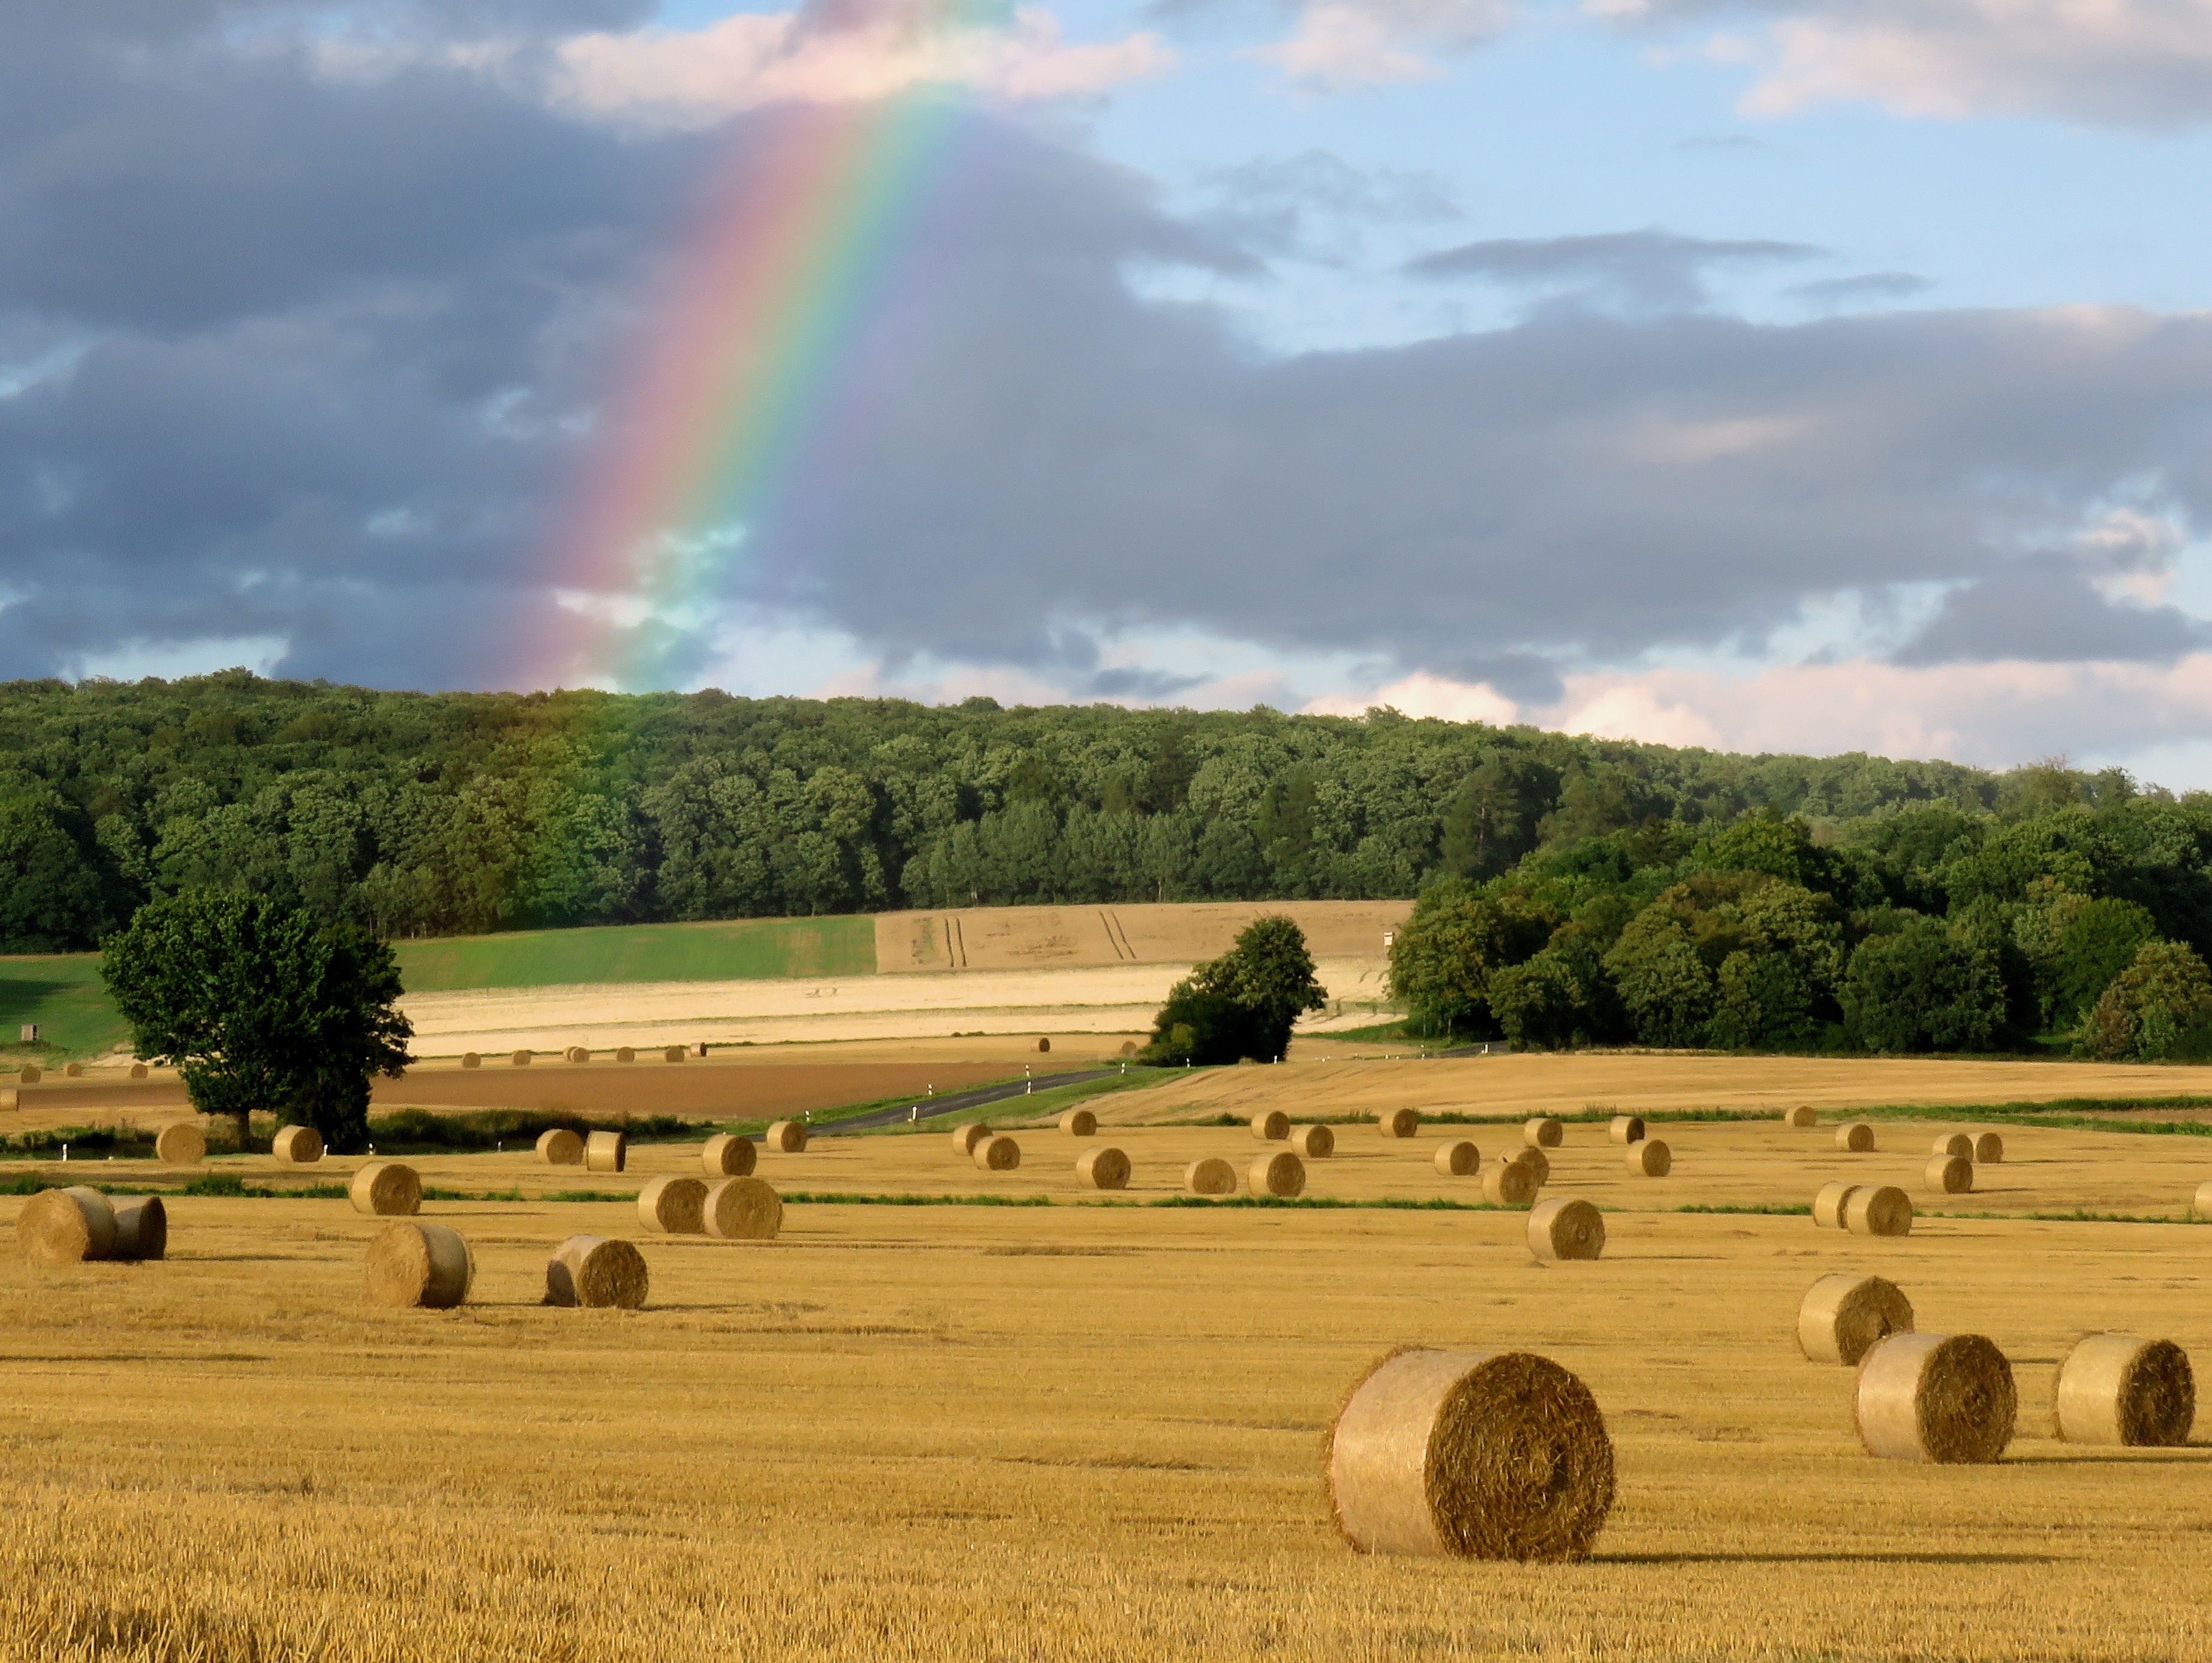
landscape, grass, plant, sky, hay, field, farm, meadow, prairie, refraction, pasture, weather, agriculture, plain, stubble, clouds, rainbow, grassland, straw, mood, straw bales, rural area, natural spectacle, natural phenomenon, rainbow colors, weather phenomenon, straw rolls, meteorological phenomenon, grass family